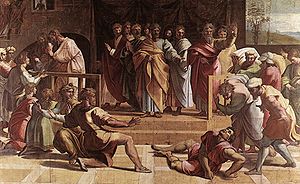
Ejendomsfællesskab hos urmenigheden i Jerusalem / Det Nye Testamente / Tekster vedrørende ejendomsfællesskab
Raffaello Santi: